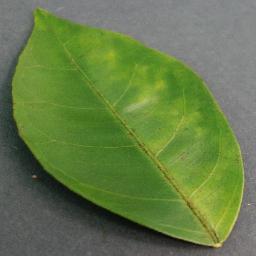
Label: Orange___Haunglongbing_(Citrus_greening)